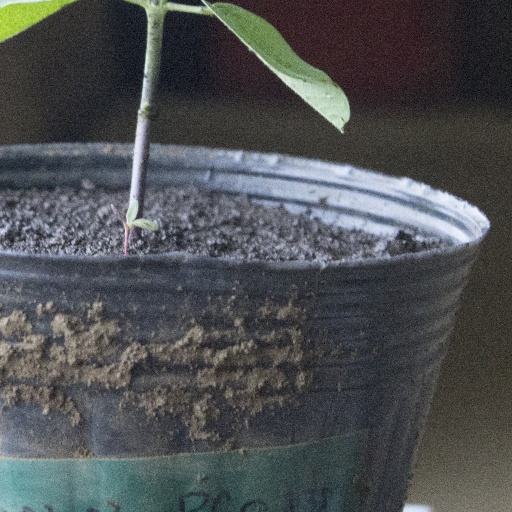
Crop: soybean